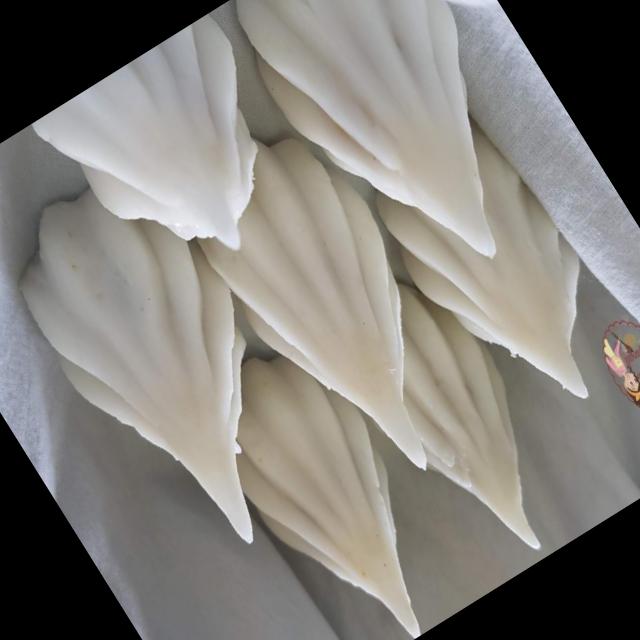
Dish: modak